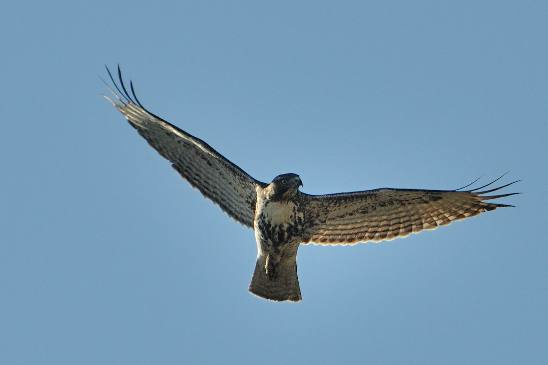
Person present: No